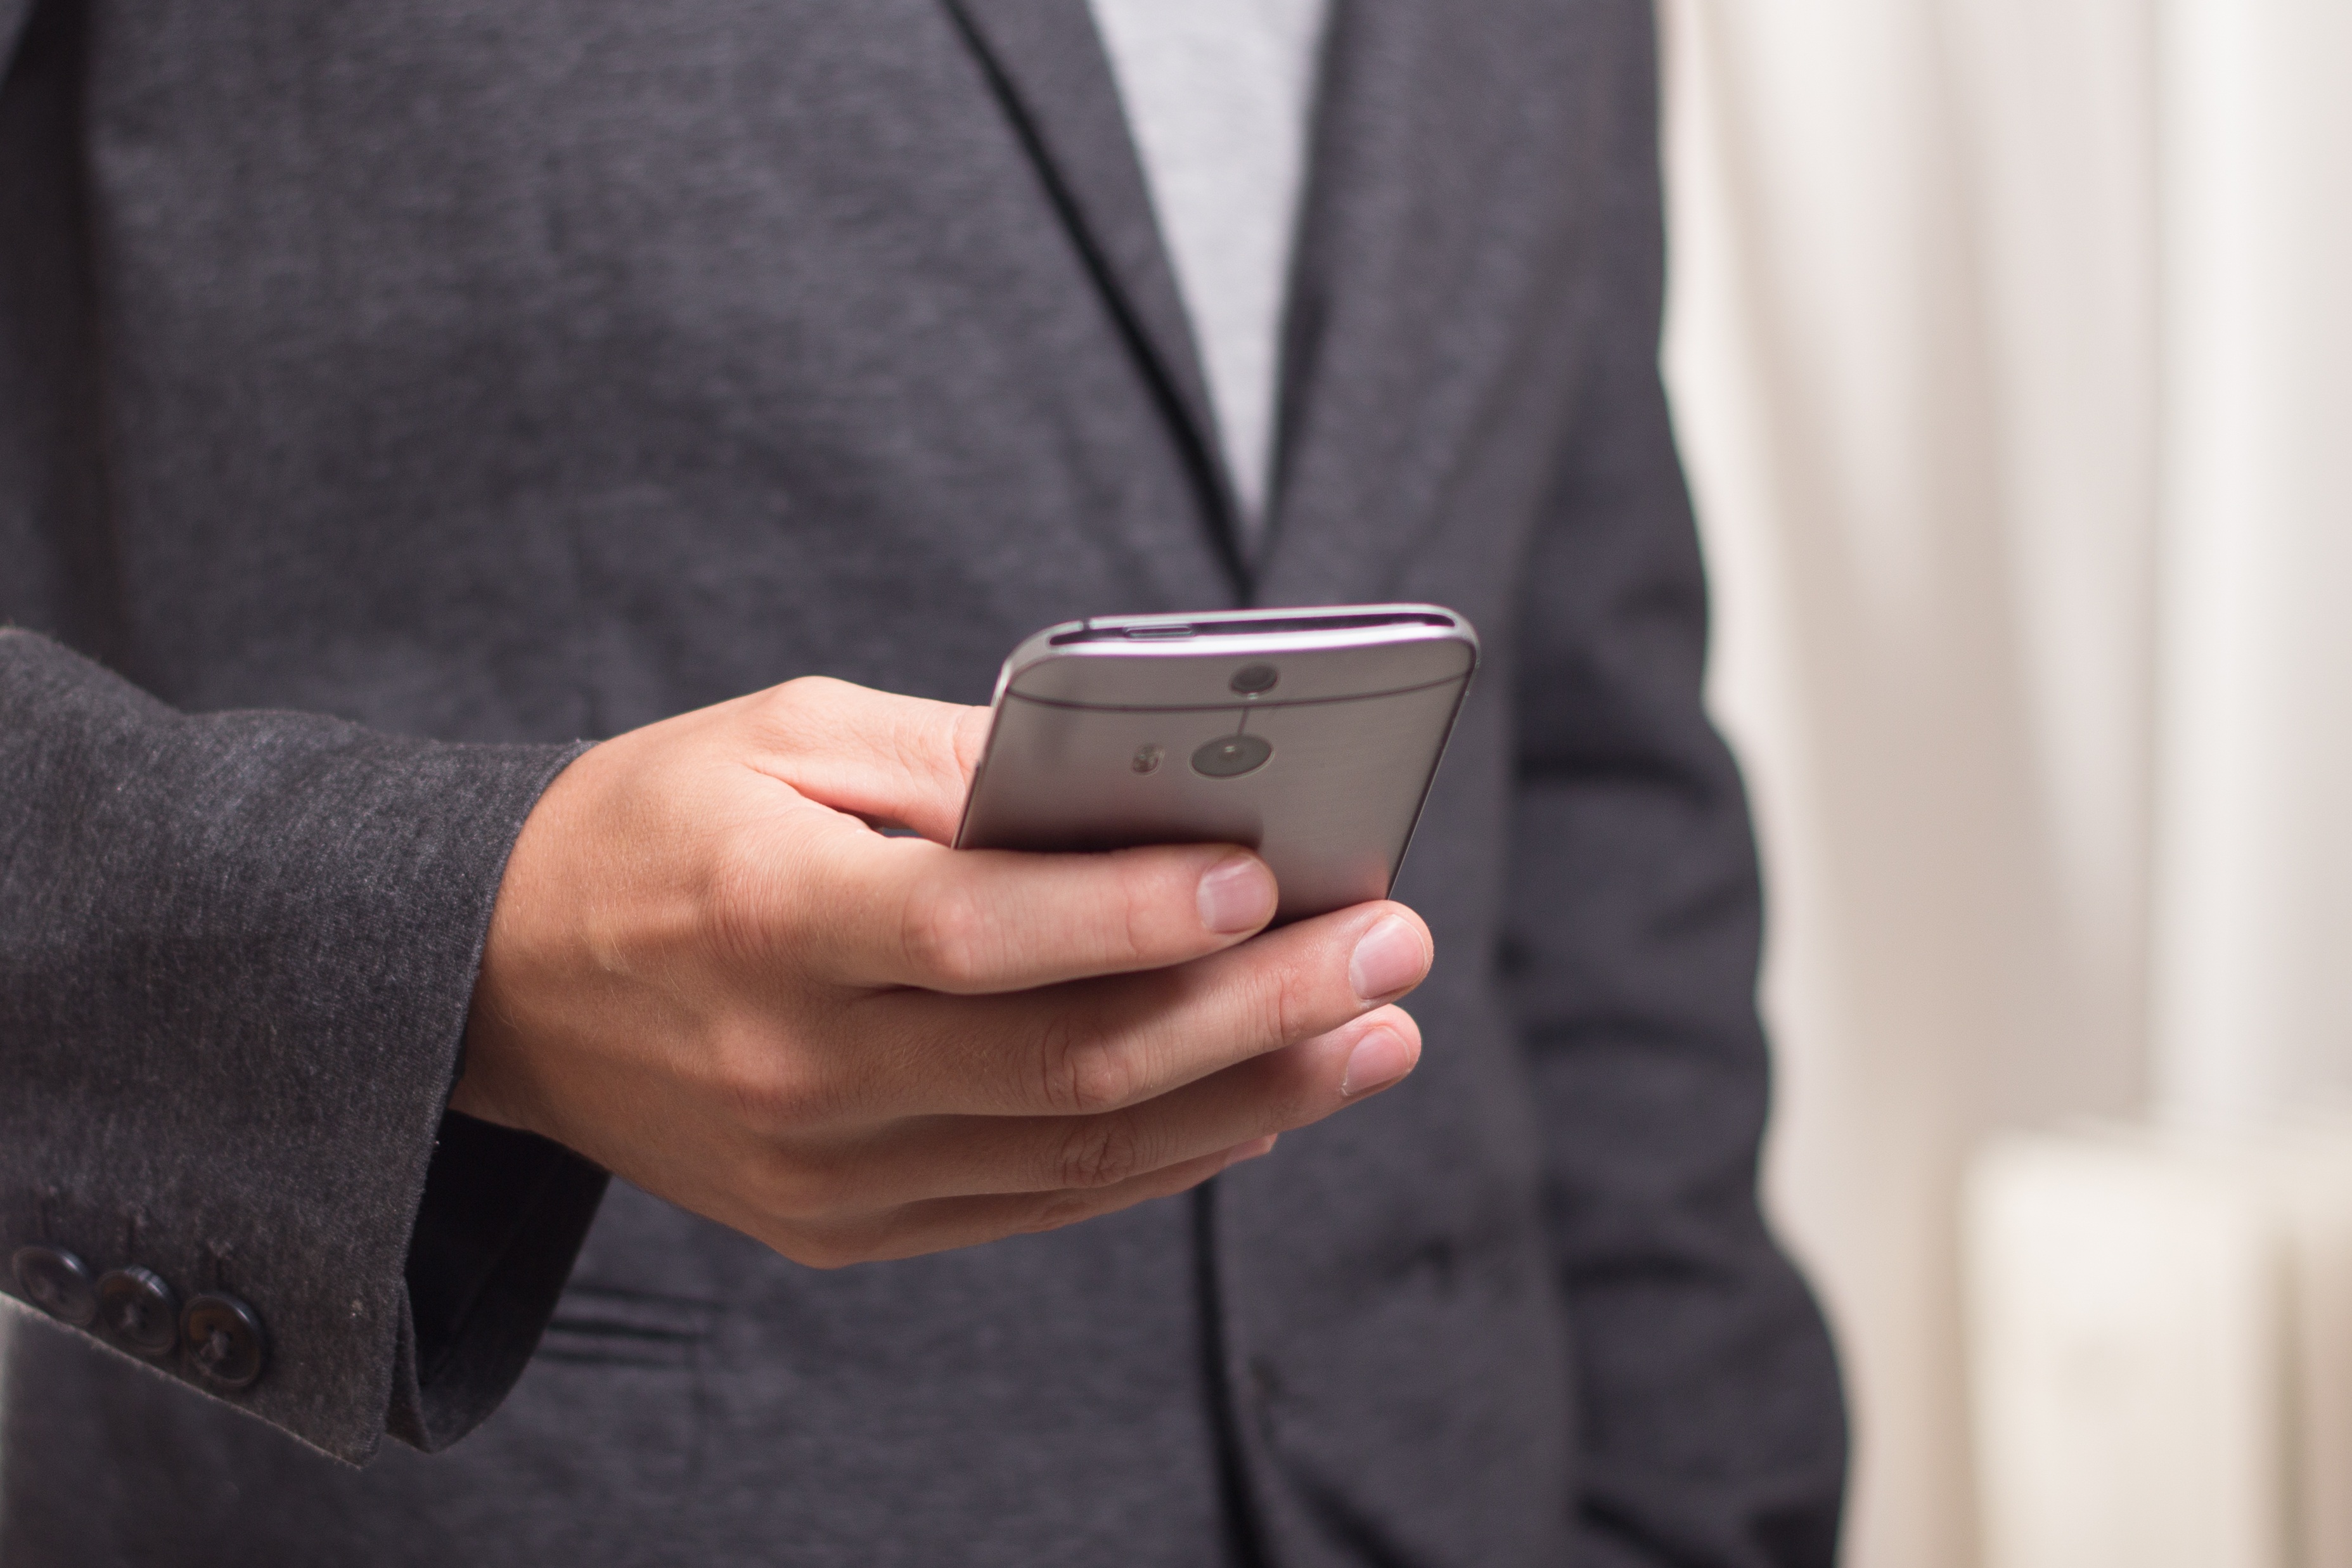
smartphone, hand, man, finger, macro, gadget, business, arm, mobile phone, outerwear, brand, businessman, formal wear